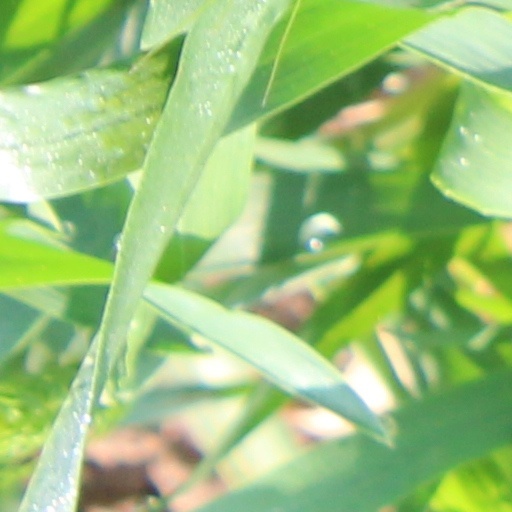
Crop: wheat